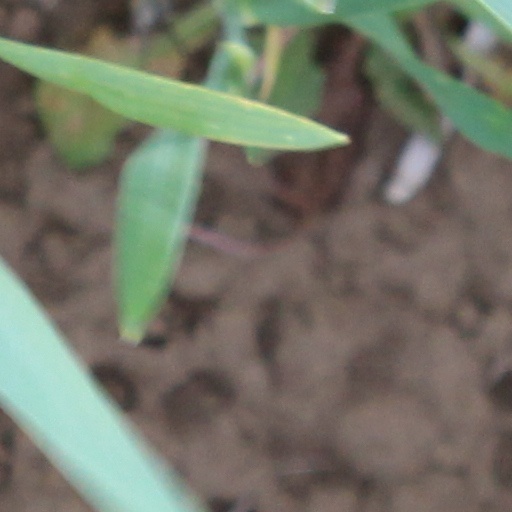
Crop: wheat